Sourland Mountain Preserve

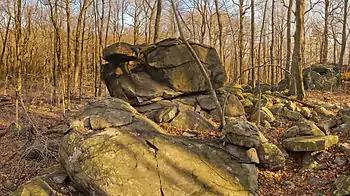
Big diabase boulders and woodlands on Sourland Mountain

Geologically, Sourland Mountain is composed of sedimentary and igneous rocks of Late Triassic and Early Jurassic age, and are part of the Newark basin rift lake system. The main ridge in Sourland Mountain is intrusive diabase (a type of igneous rock) associated with the same igneous event that produced the Palisades Sill (the cliffs along the west side of the Hudson River across from New York City), and The Watchung Mountains in Northern New Jersey. The sedimentary rocks are Late Triassic in age and are part of the lower Passaic Formation of the Newark Basin sedimentary sequence.